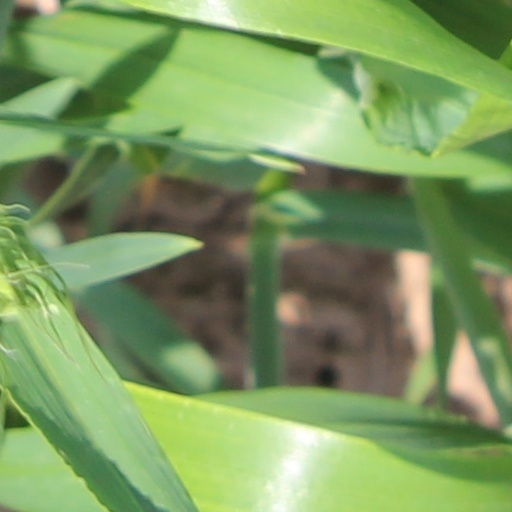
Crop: wheat